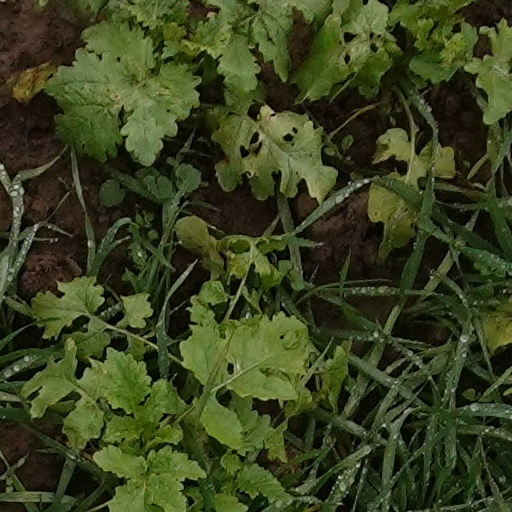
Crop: wheat